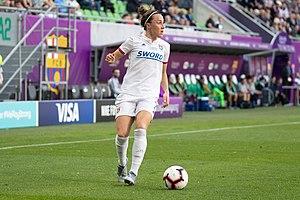
Lucia Roberta « Lucy » Tough Bronze, née le 28 octobre 1991 à Berwick-upon-Tweed, est une footballeuse internationale anglaise évoluant au poste de défenseuse latérale droite avec l'Olympique lyonnais.